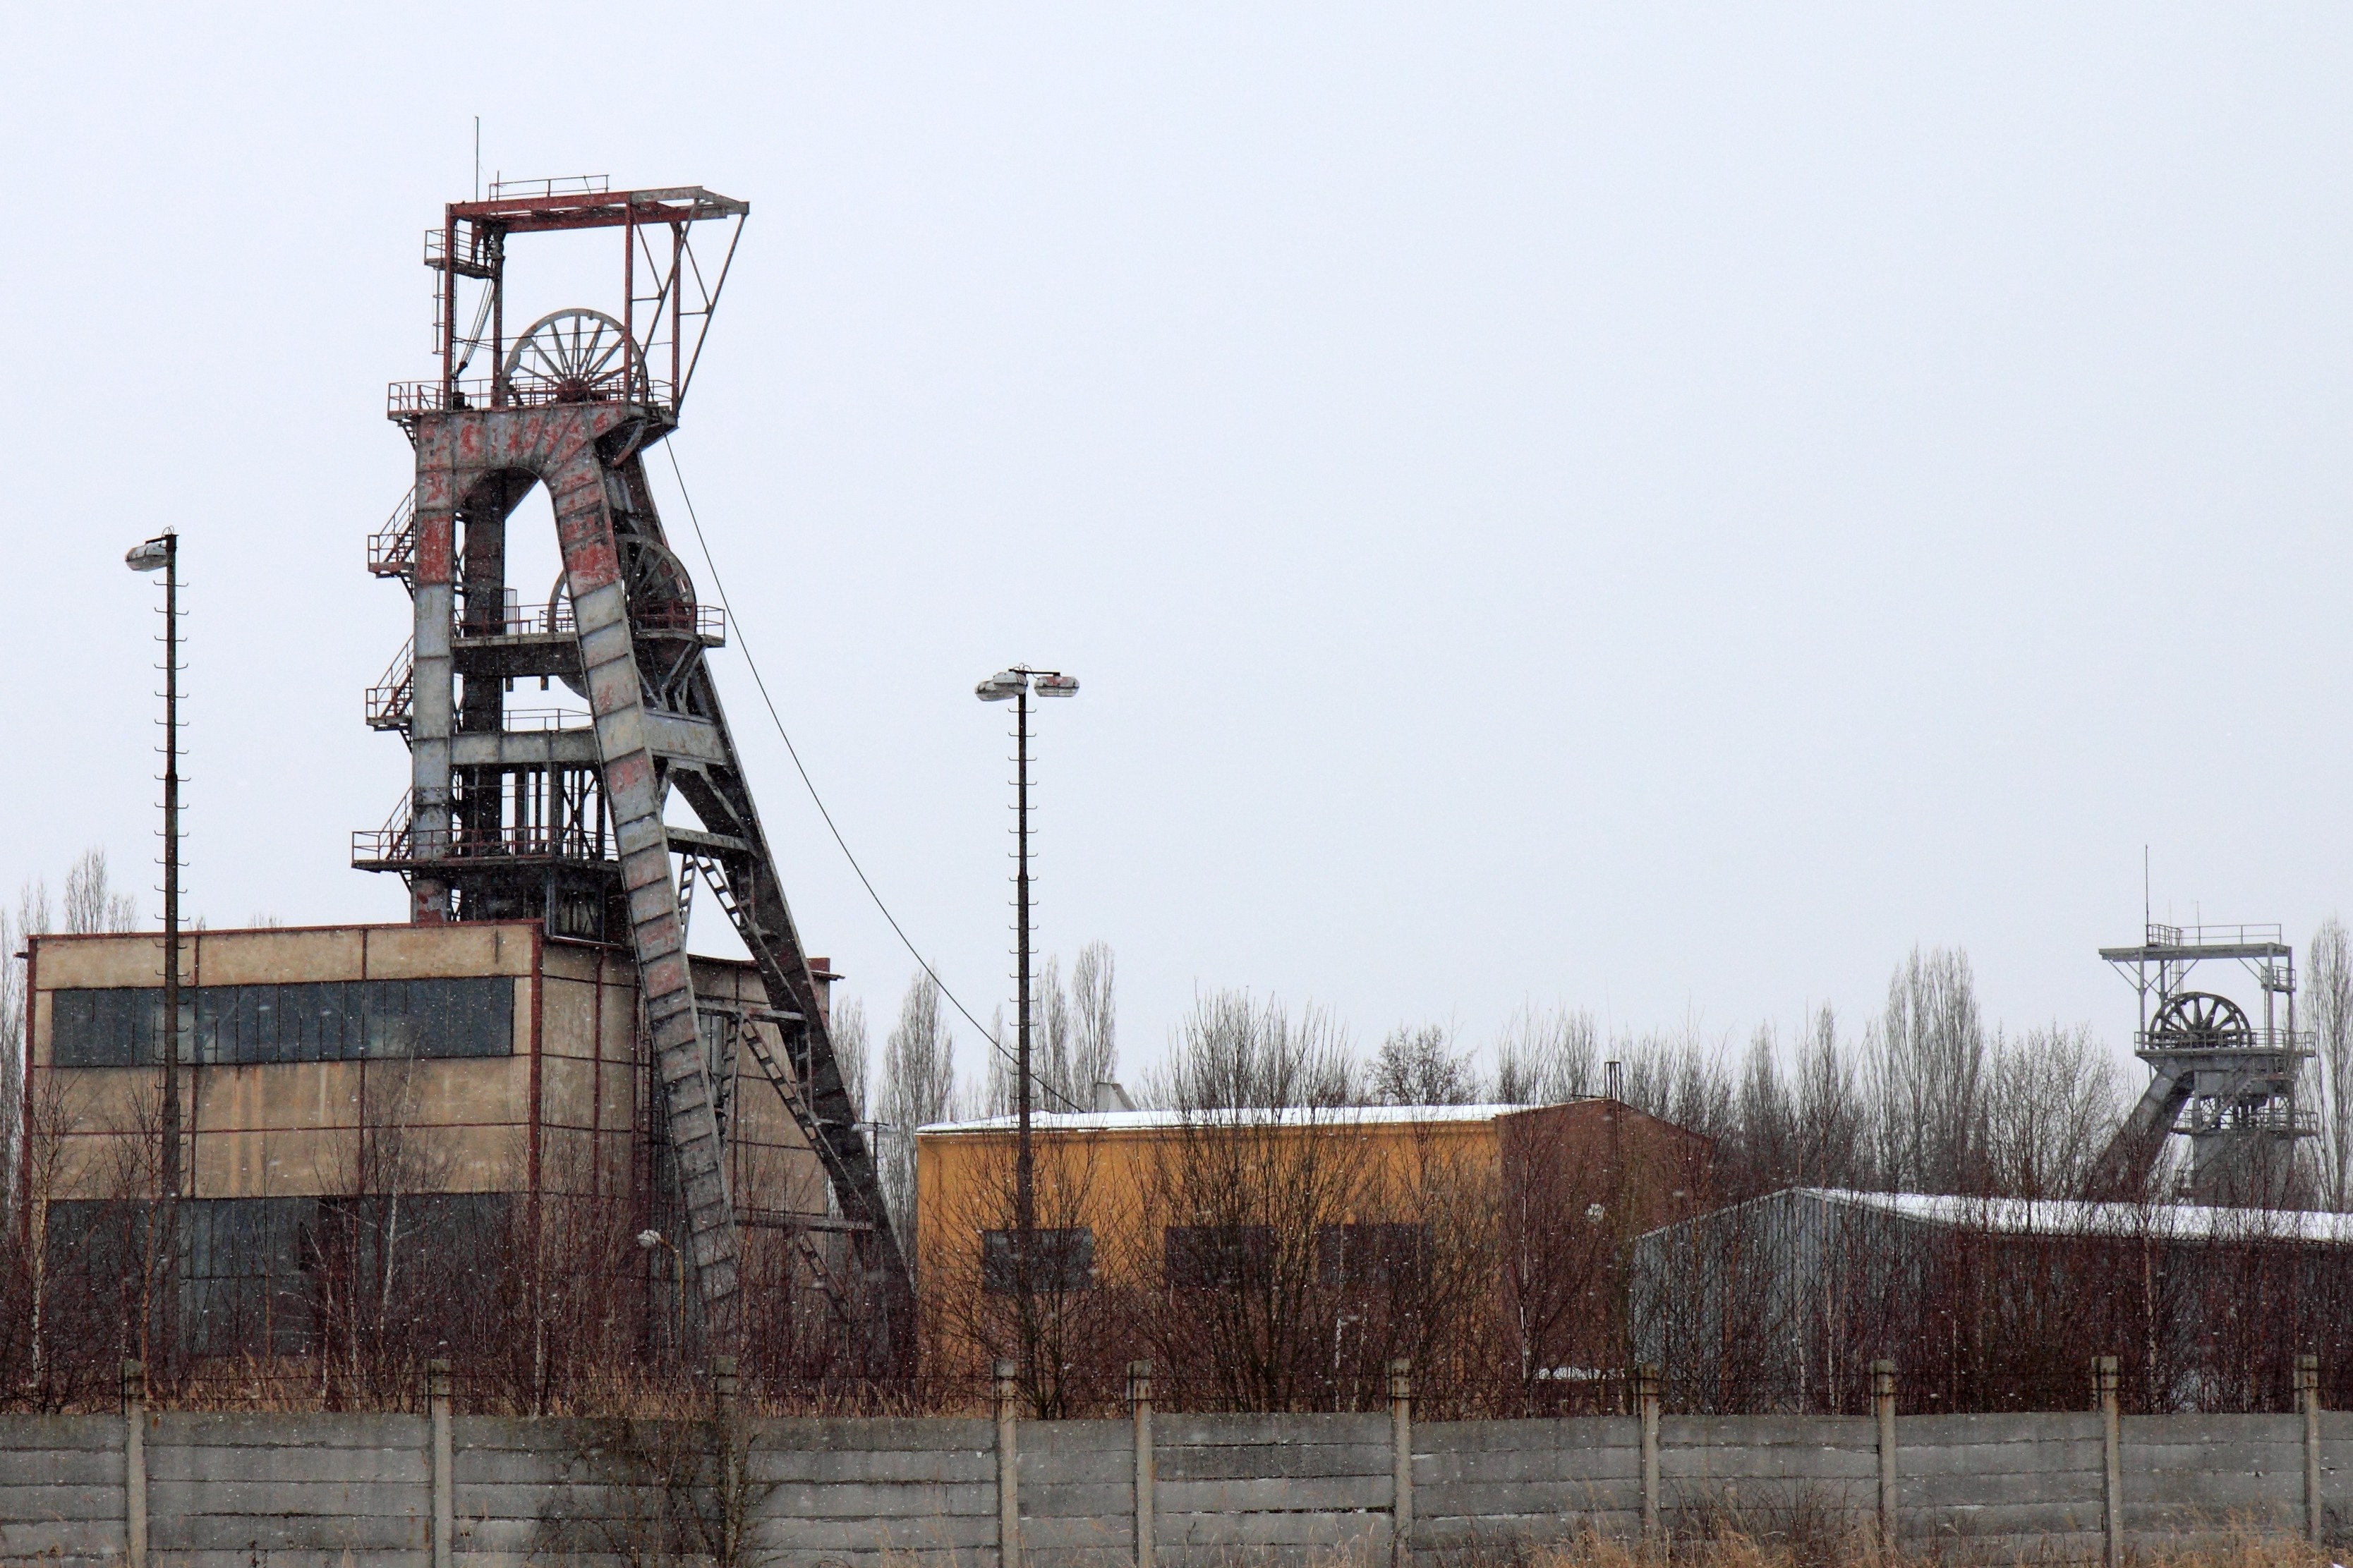
architecture, wheel, steel, transport, vehicle, tower, mast, landmark, industrial, industry, electricity, power, lift, shaft, mine, production, coal, quarry, fuel, pit, resource, construction equipment, drilling rig, overhead power line, oil field